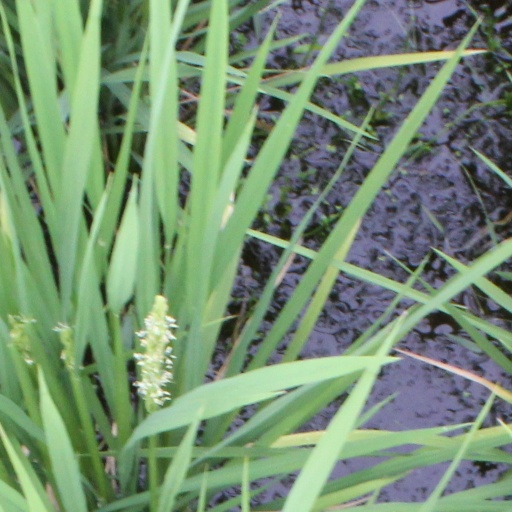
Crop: rice